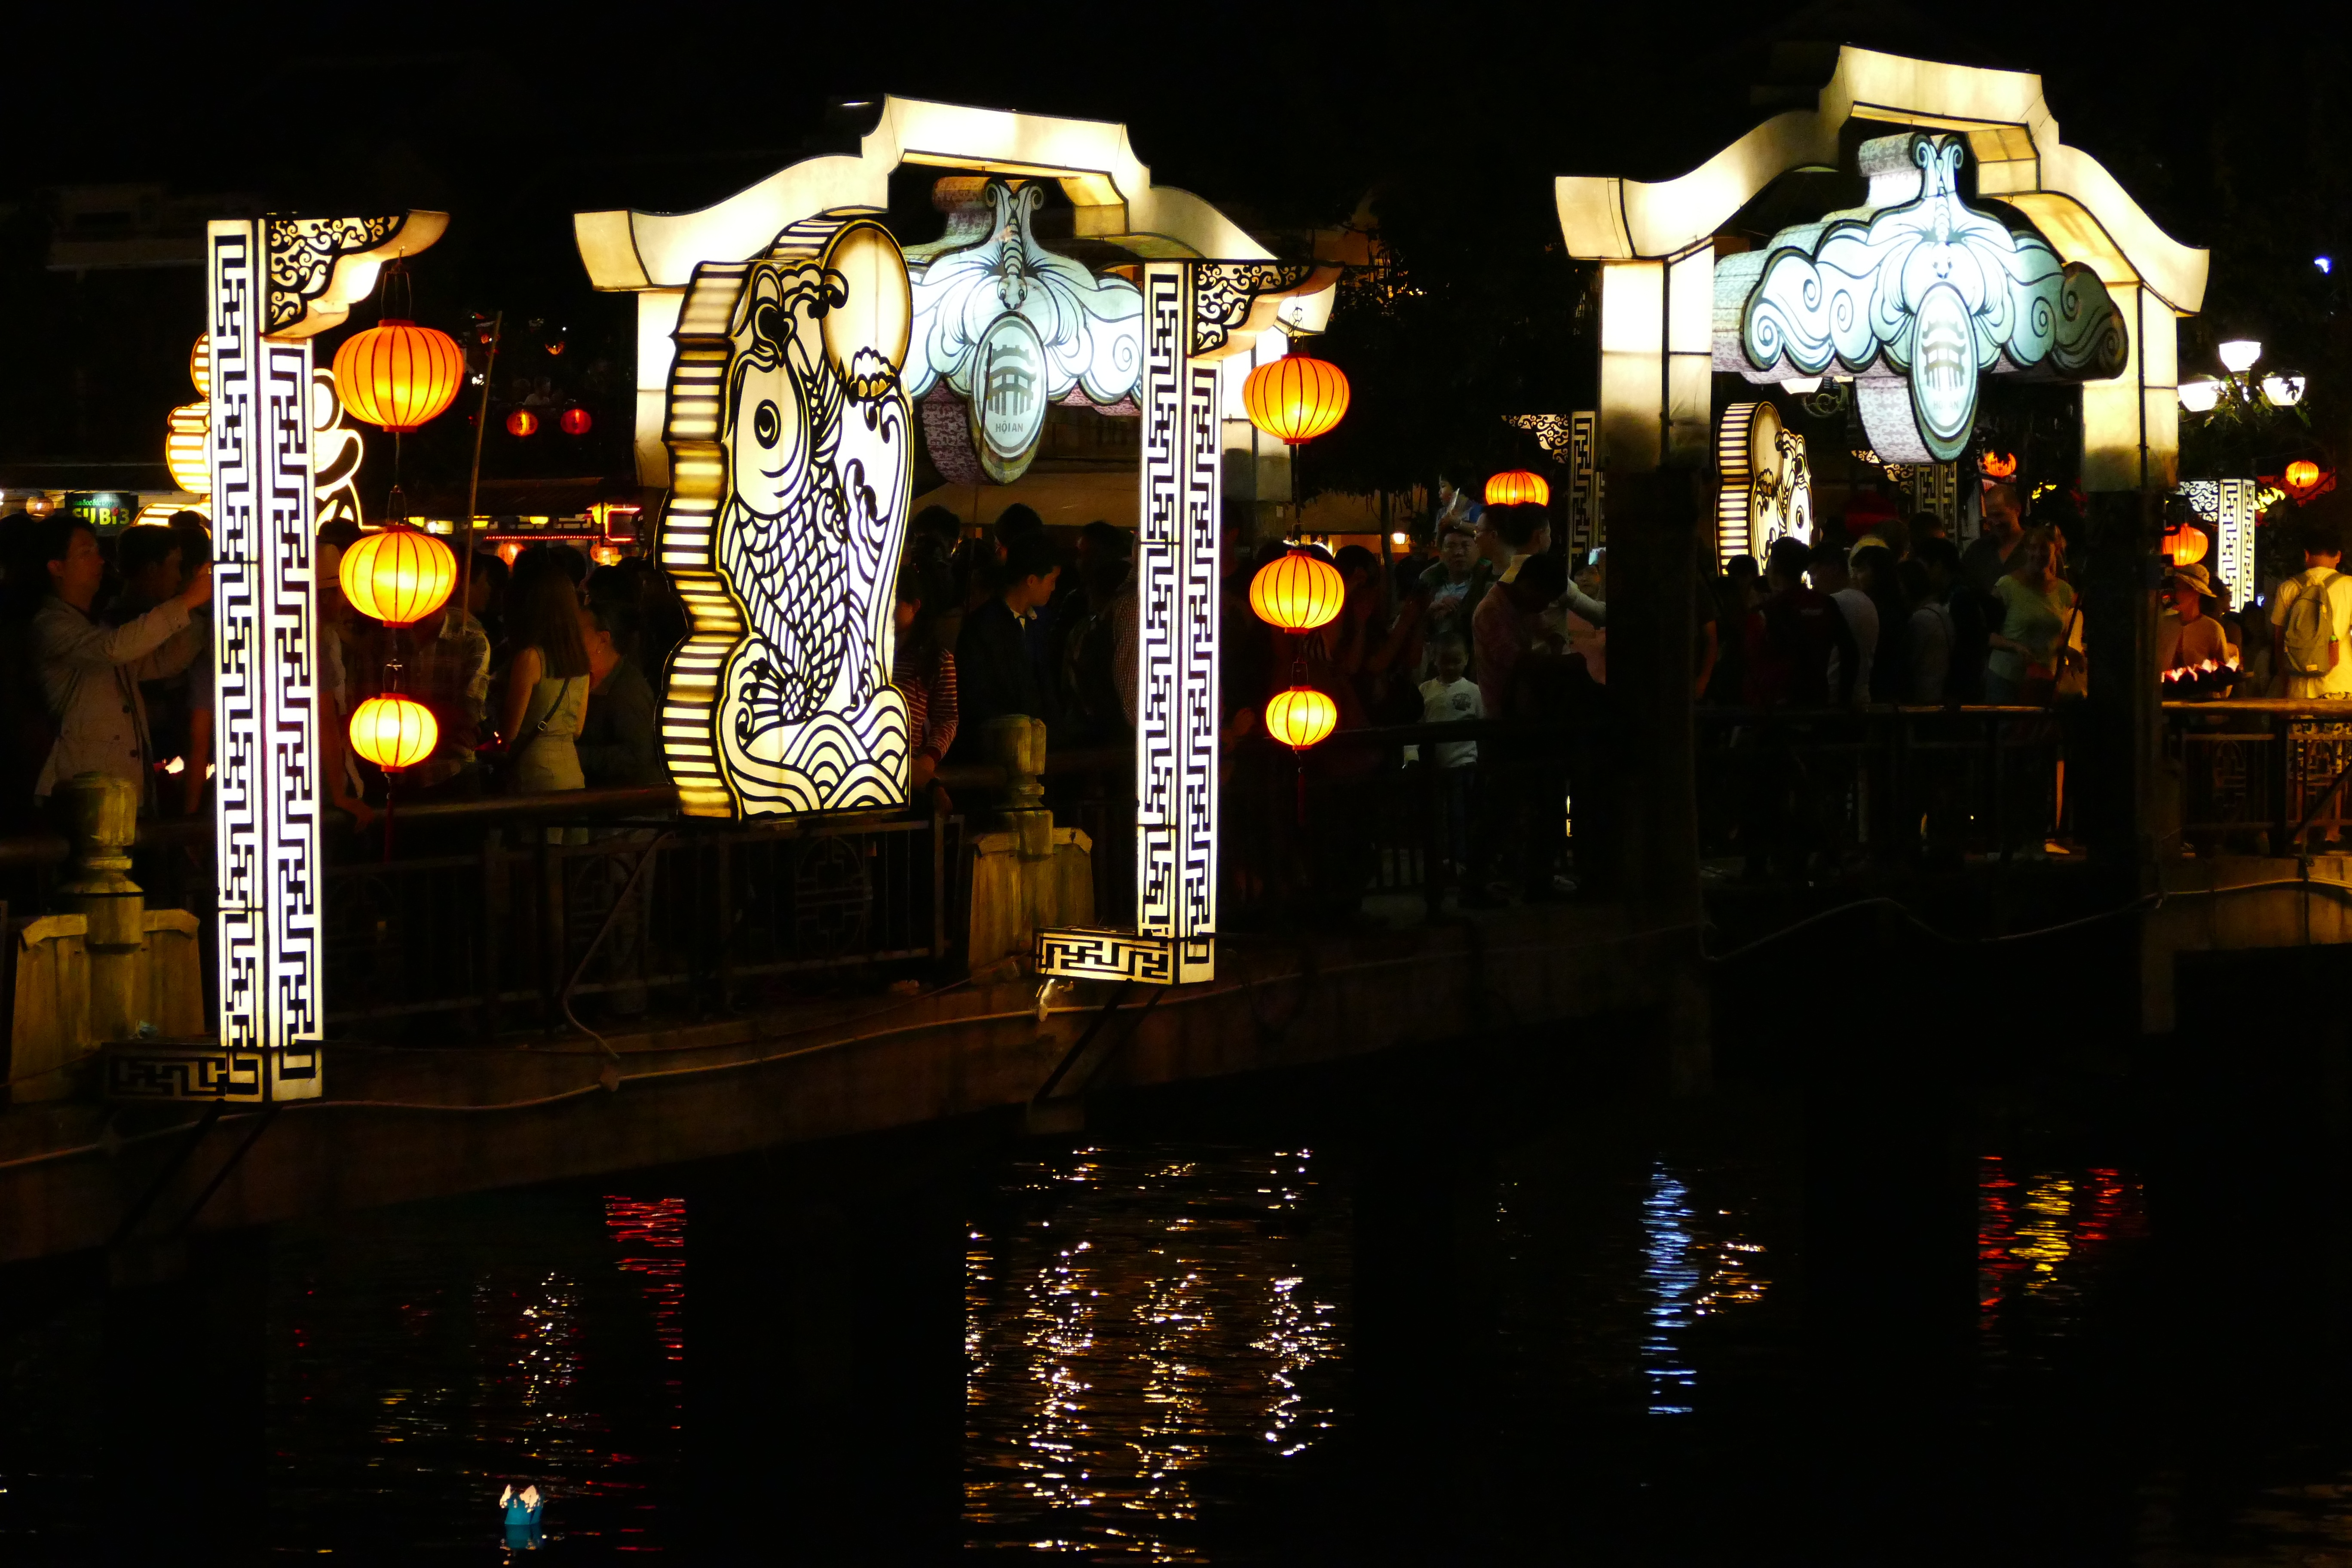
light, bridge, night, evening, reflection, darkness, lighting, world heritage, old town, unesco, historically, vietnam, hoian, unesco world heritage site, new year's day, south east asia, chinese new year